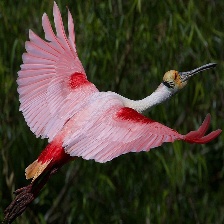
Species: ROSEATE SPOONBILL
Scientific name: PLATALEA AJAJA
ImageNet parent category: spoonbill